Ernazar Akmataliev

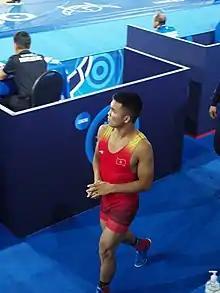
Ernazar Akmataliev at the 2021 World Wrestling Championships in Oslo, Norway

Ernazar Akmataliev (born 2 July 1998) is a Kyrgyzstani wrestler. He won the gold medal in the 70 kg event at the 2021 U23 World Wrestling Championships held in Belgrade, Serbia. He competed in the men's freestyle 65 kg event at the 2020 Summer Olympics, but lost the first match to Bajrang Punia.